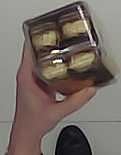
Product: rocher_chocolate